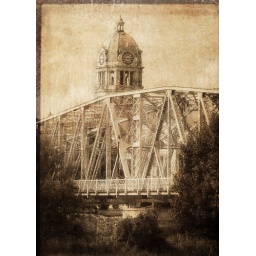
The clock tower of the Leflore County Court House towers over Keesler Bridge. Greenwood MS 2007